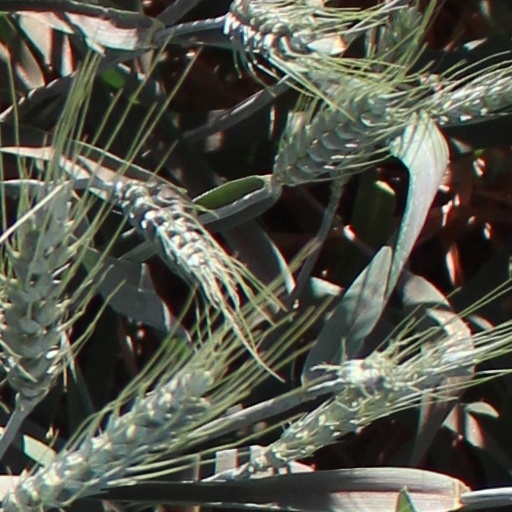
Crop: wheat